Pilestræde 37

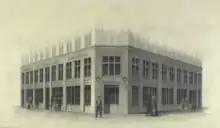
Bing's shop at the corner of Pilestgræde and Sværtegade

The bookseller Meyer Herman Bing (1807–1883) purchased the building from Trier in c. 18461848. He was a resident of the building from 1846 but Trier did not move his firm to No. 83 until 1848.